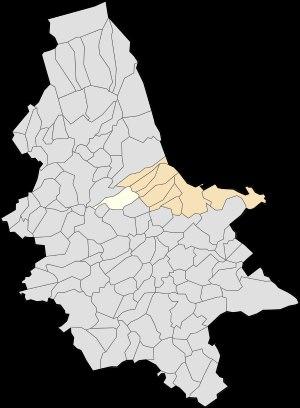
Moringhem est une commune française située dans le département du Pas-de-Calais en région Hauts-de-France.